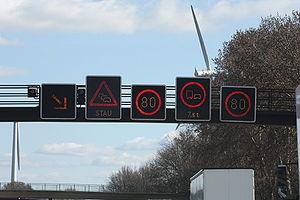
La vitesse maximale autorisée sur route est la vitesse qu'un conducteur de véhicule ne peut dépasser sous peine d'encourir des sanctions. Elle devrait toujours être adaptée au tracé et à la dangerosité de la route mais tient rarement compte des conditions météorologiques. Cette limitation n’autorise pas l'absence de vigilance du conducteur, ainsi que l'entretien et l'équipement de son véhicule.